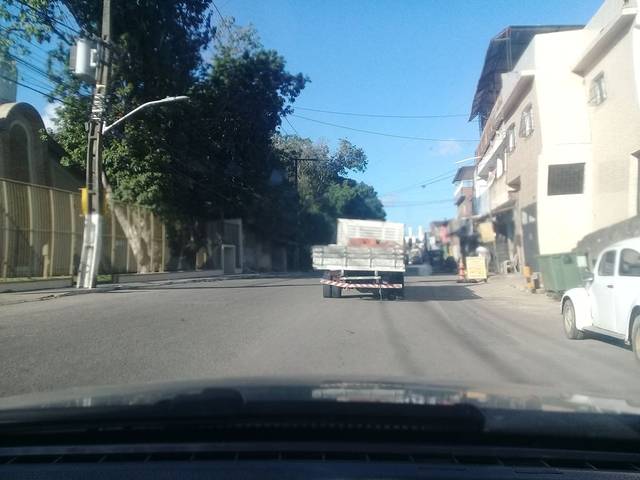
Region: Brazil
Coordinates: -8.103, -34.974